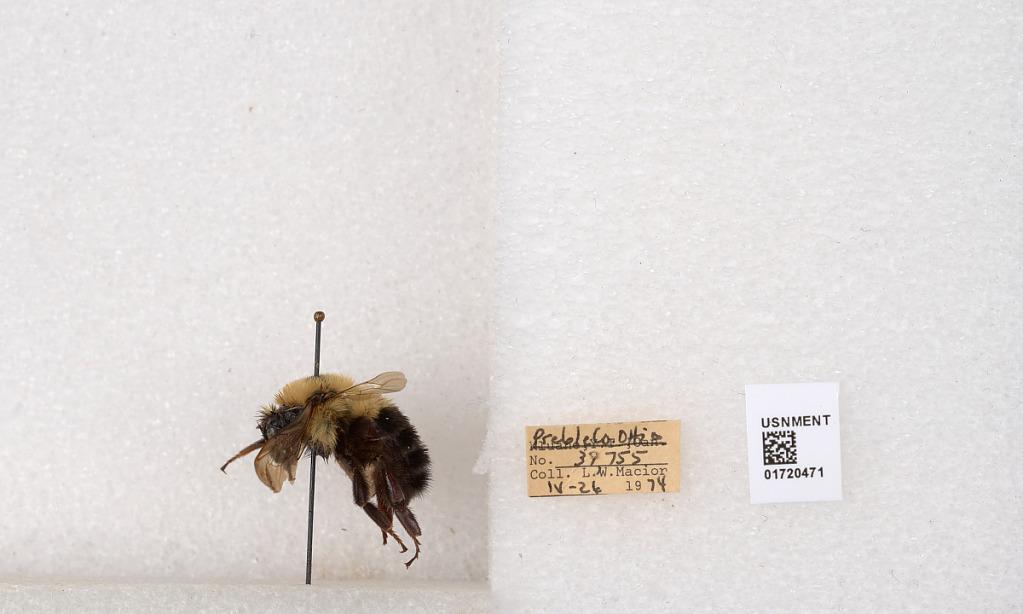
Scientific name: Bombus bimaculatus Cresson
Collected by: L. Macior
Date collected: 1974-4-26
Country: United States
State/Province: Ohio
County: Preble
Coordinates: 39.7416, -84.648